Answer in natural language. Which point is closer to the camera taking this photo, point A  or point B? Choose between the following options: A or B
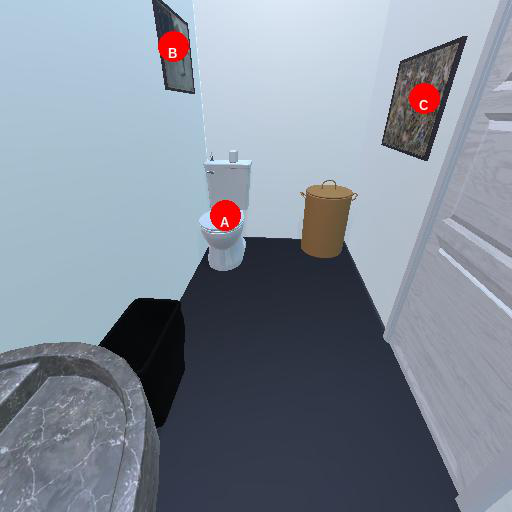
<answer>B</answer>